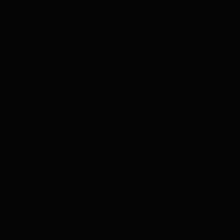
Plant: Tulsi